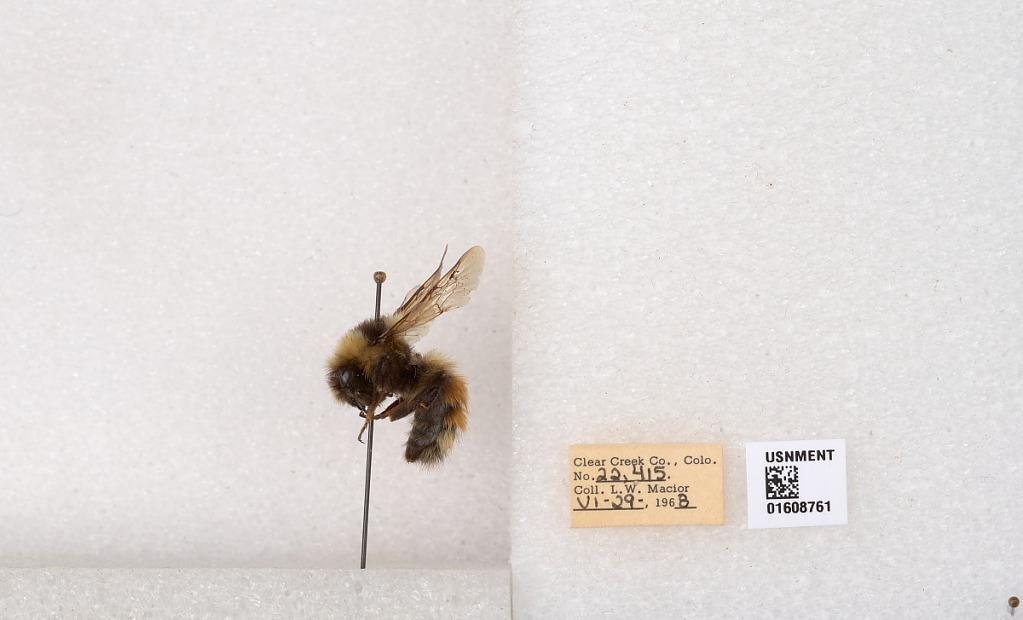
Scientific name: Bombus (Pyrobombus) sylvicola Kirby
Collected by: L. Macior
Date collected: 1968-6-29
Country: United States
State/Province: Colorado
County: Clear Creek
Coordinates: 39.6891, -105.644